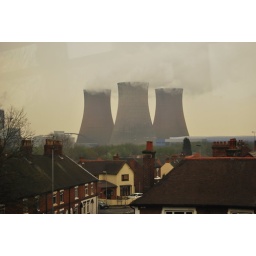
The dominating cooling towers above the town, sadly from the train window so lacking in any quality.